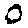
Label: 0